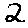
Label: 2